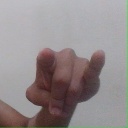
अक्षर: च